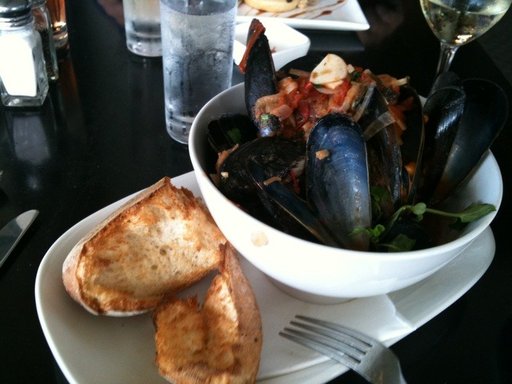
Label: mussels